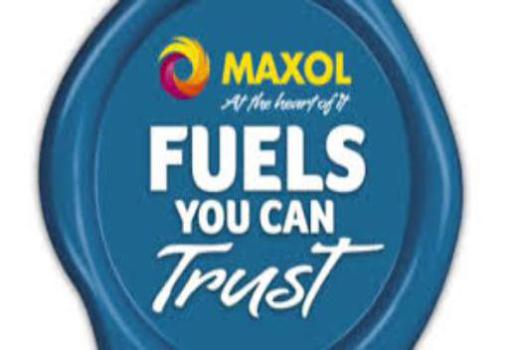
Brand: maxol
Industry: Others